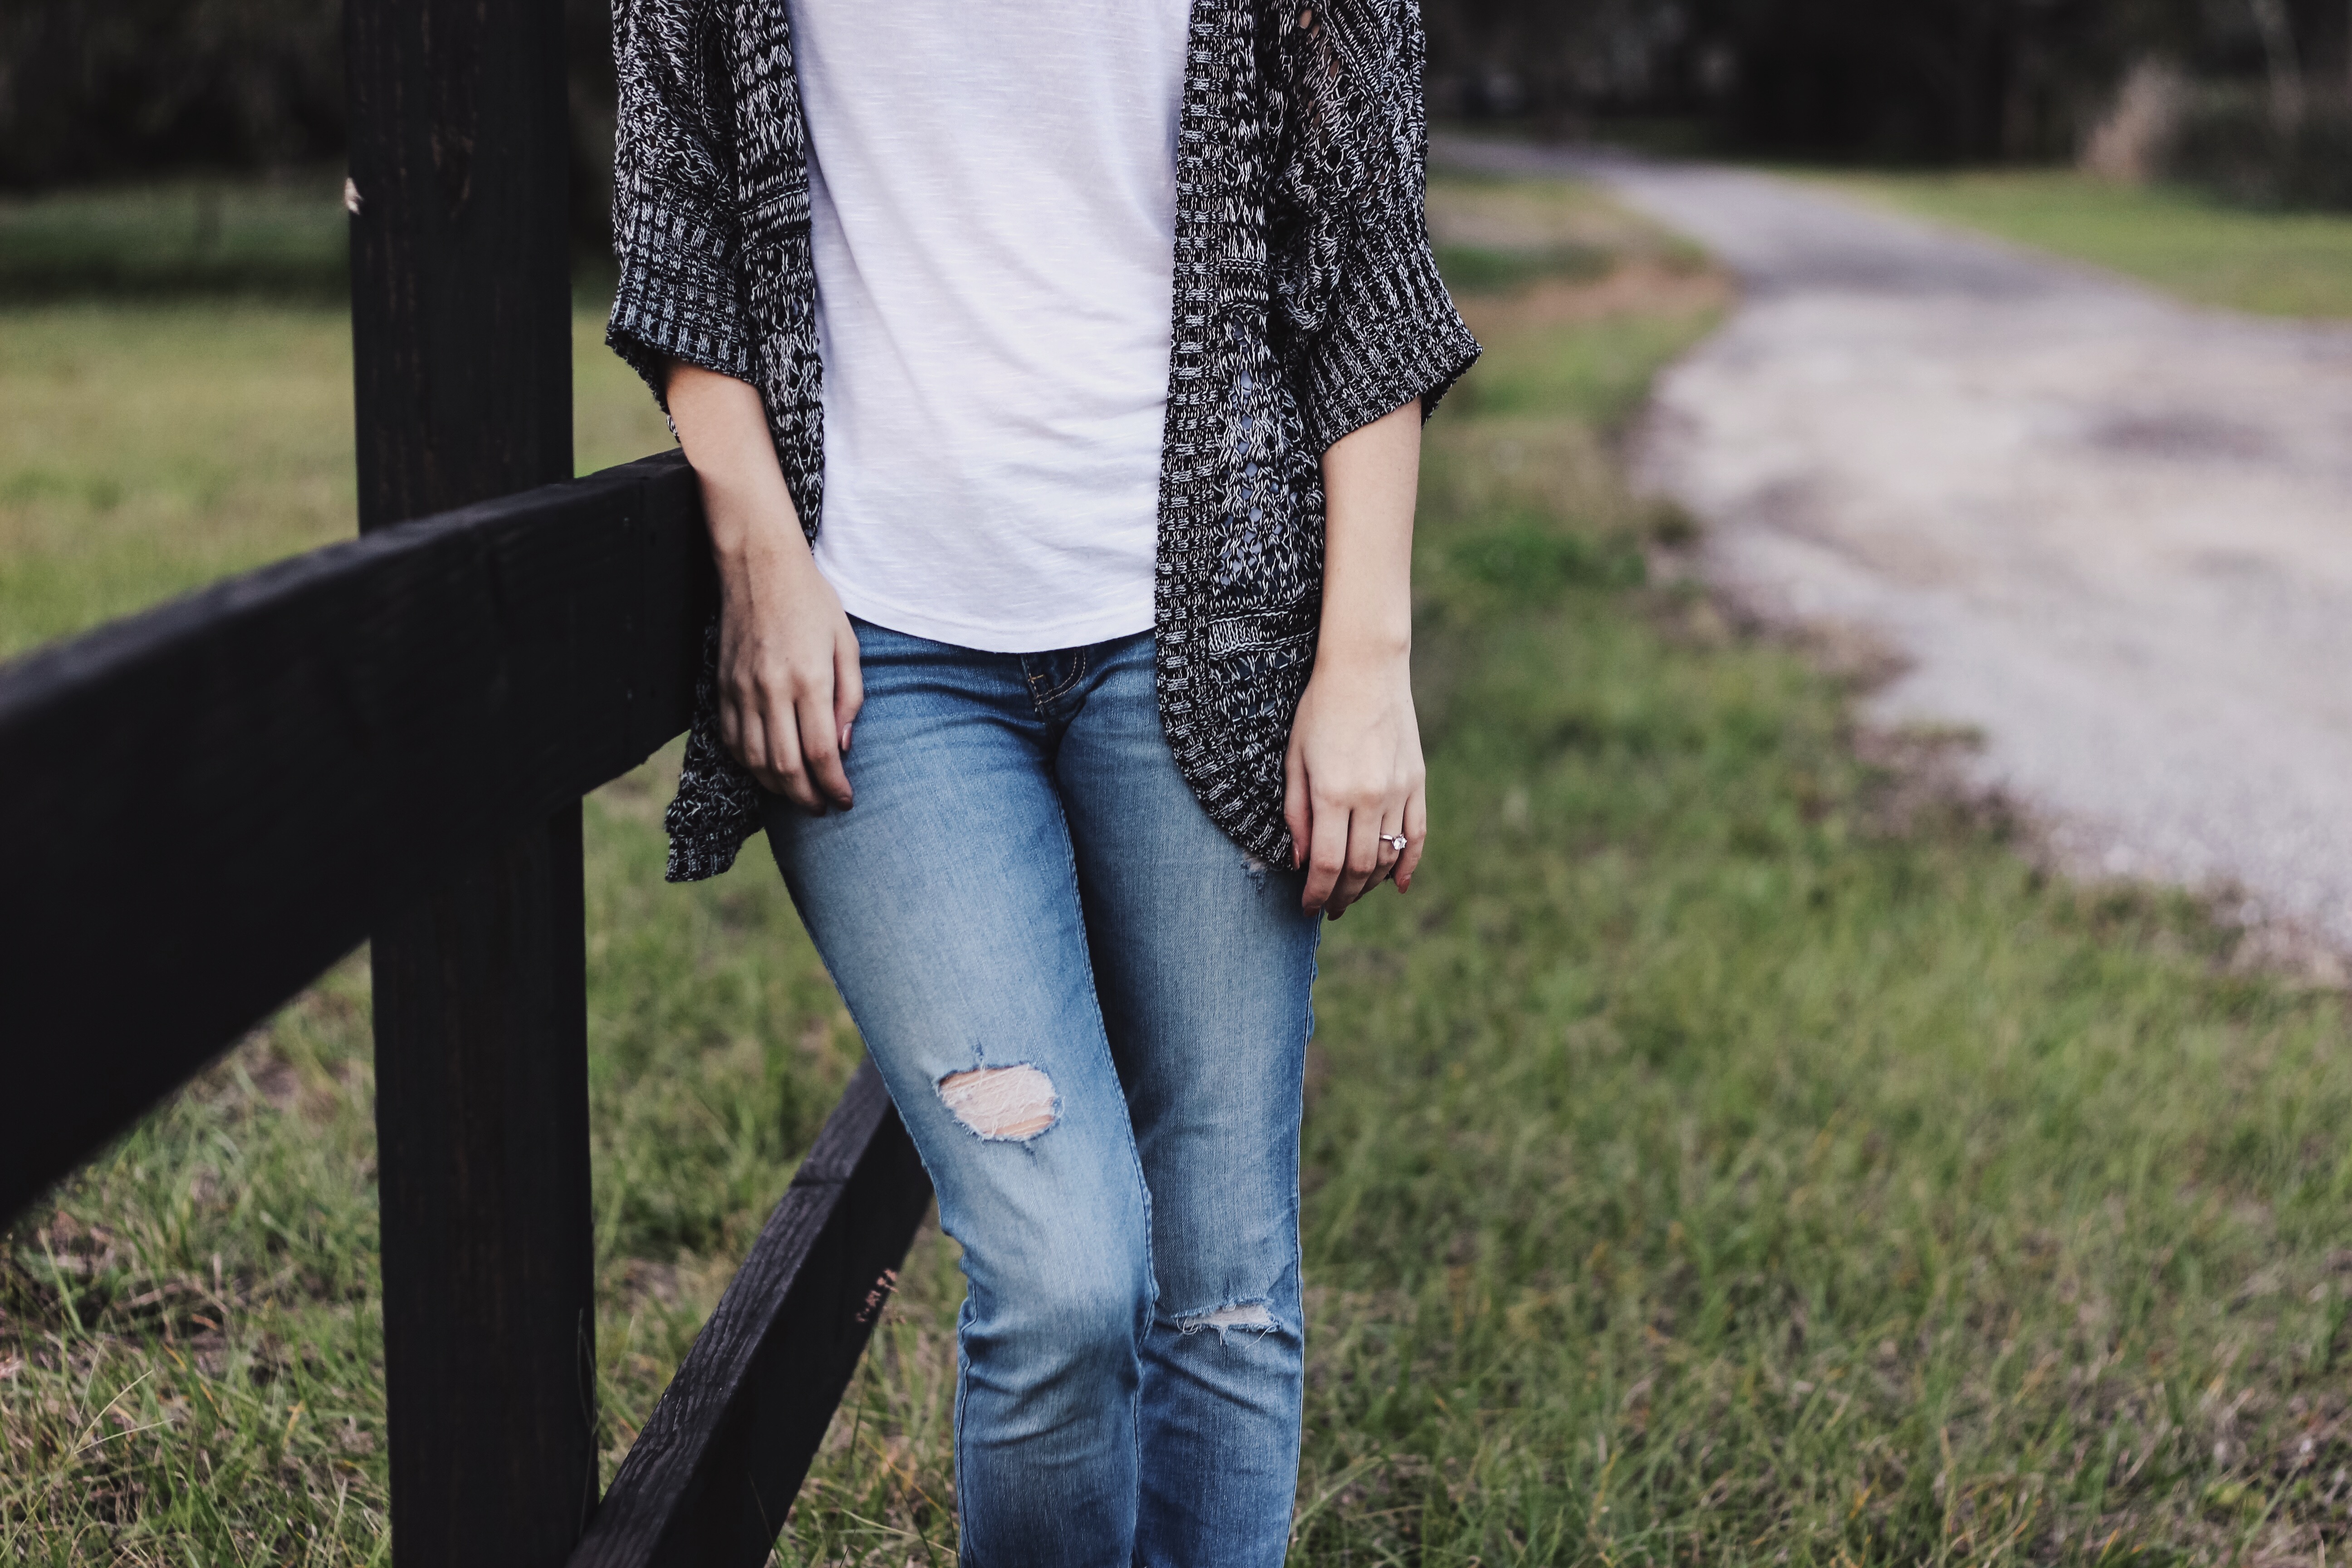
outdoor, person, blur, fence, woman, lawn, female, jeans, spring, green, fashion, clothing, dress, footwear, casual, photo shoot, knitted sweater, tatterd